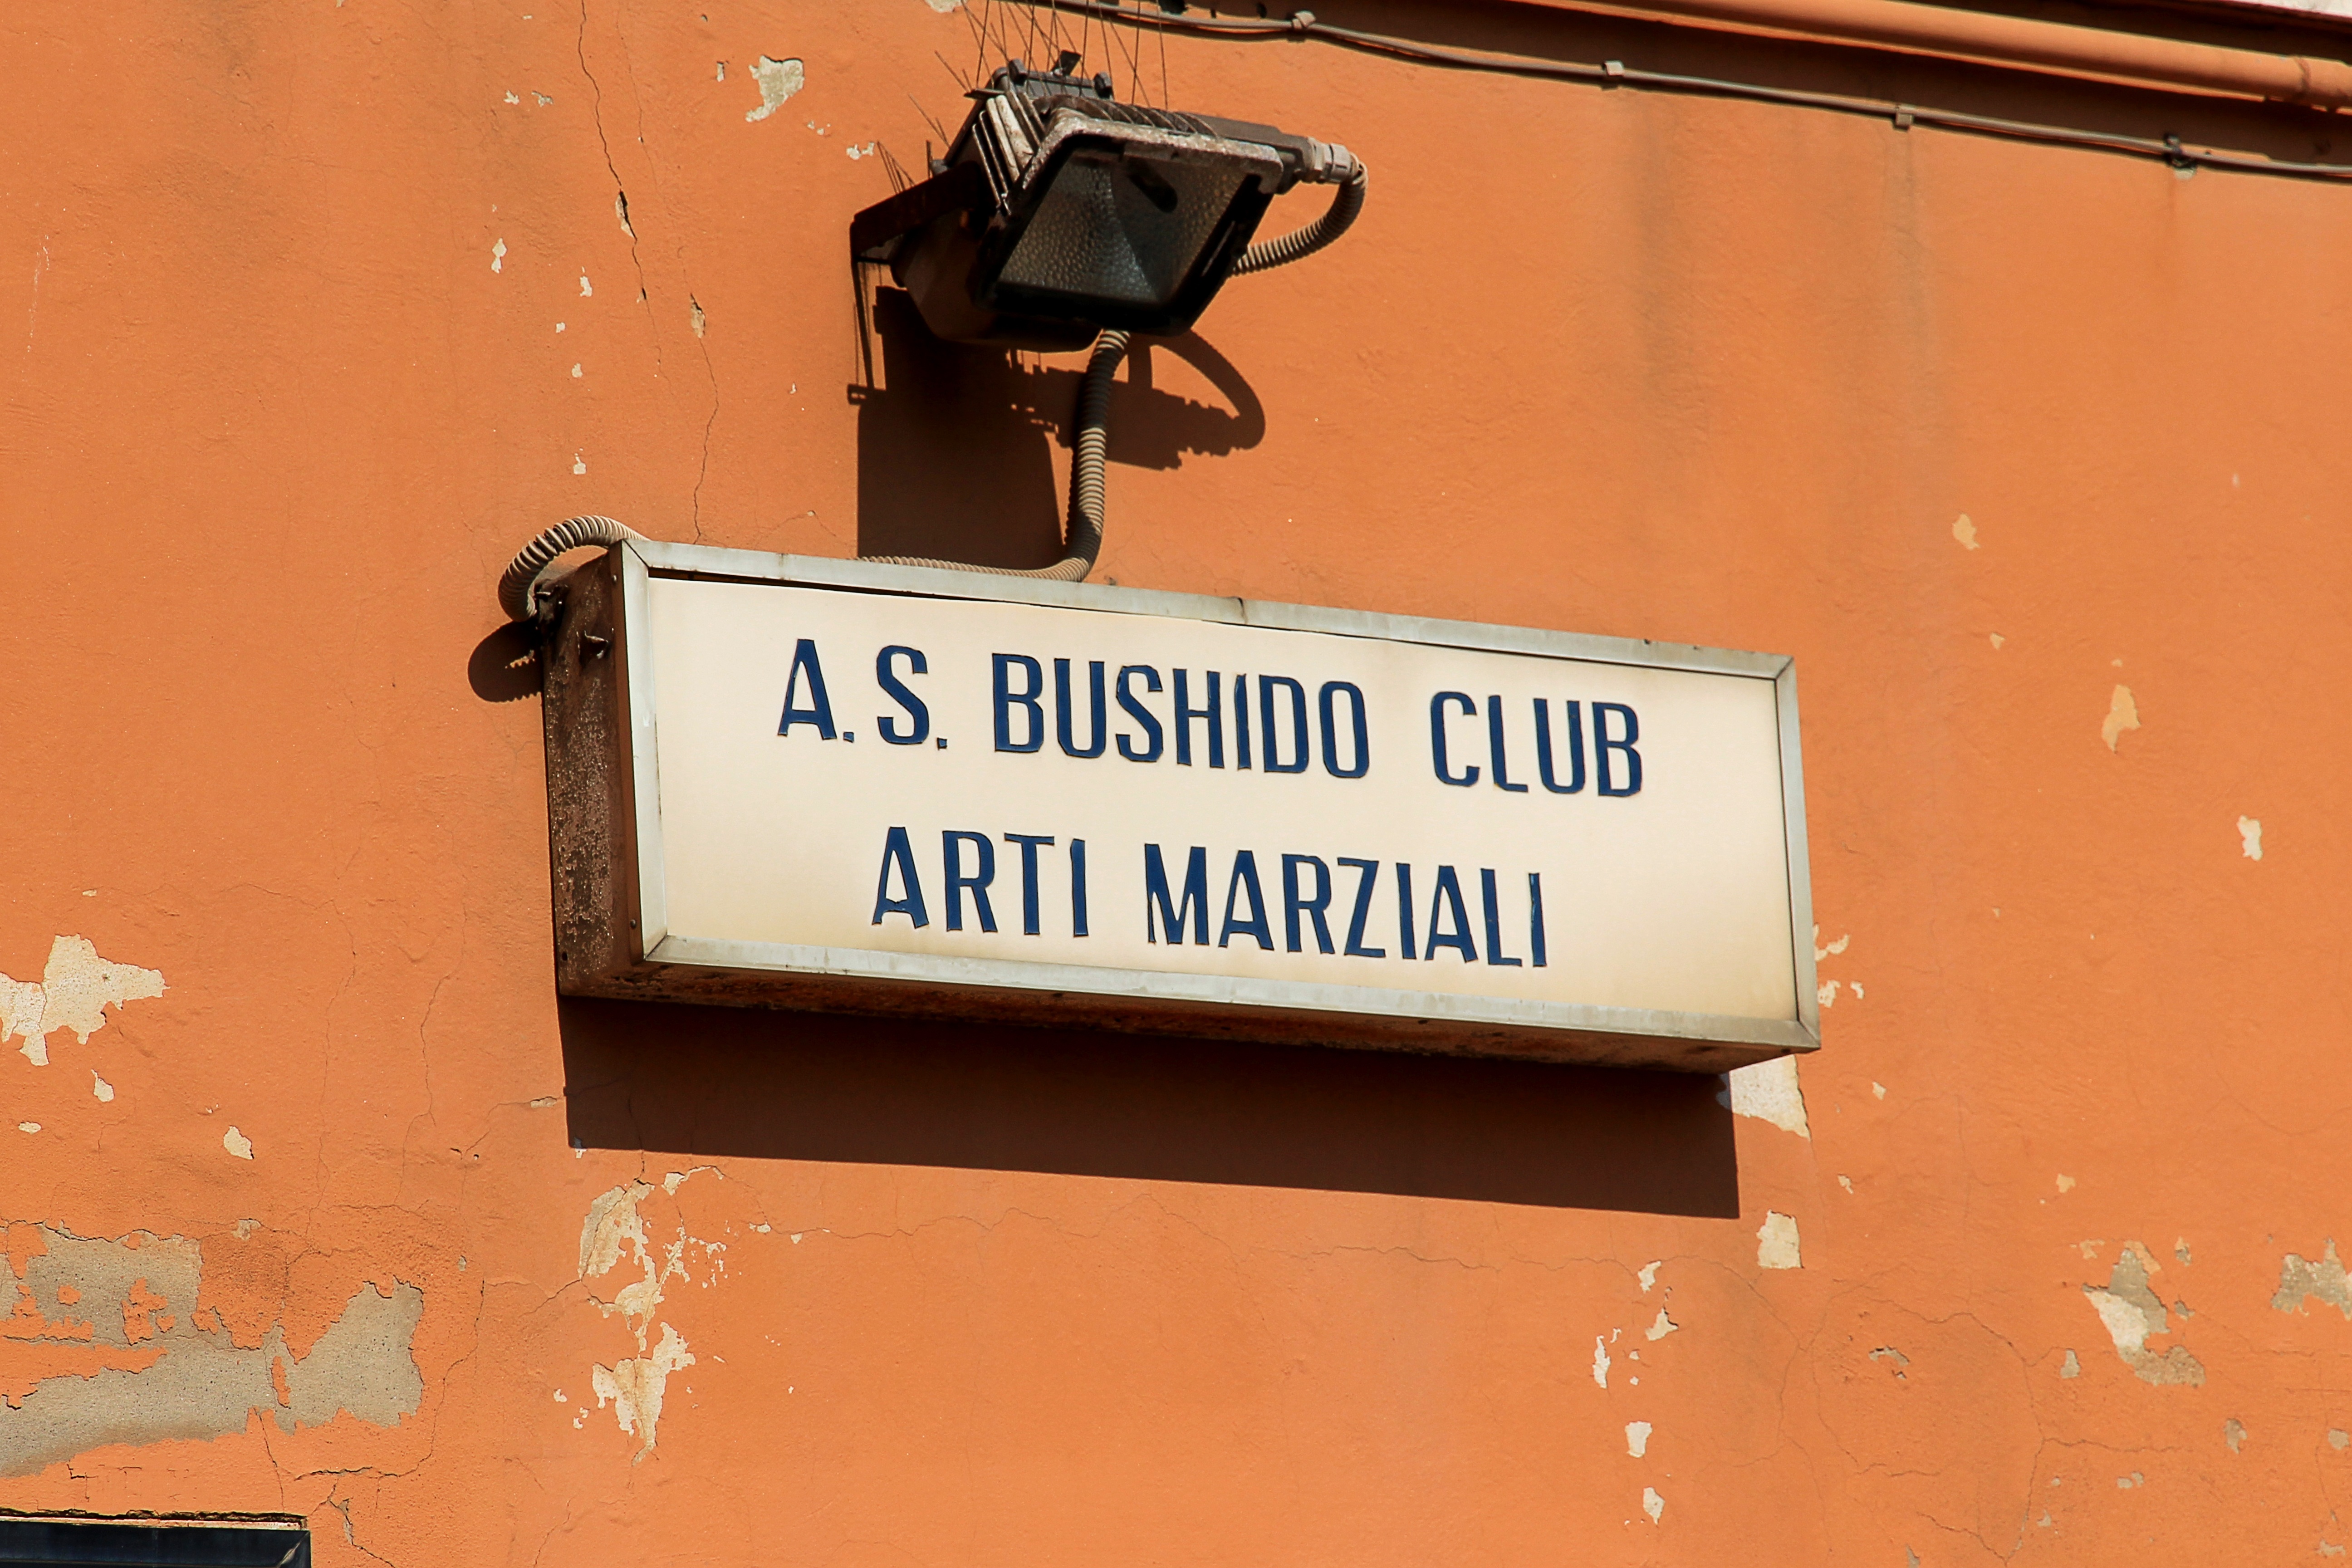
number, advertising, sign, color, italy, street sign, signage, lighting, shield, funny, hauswand, bushido